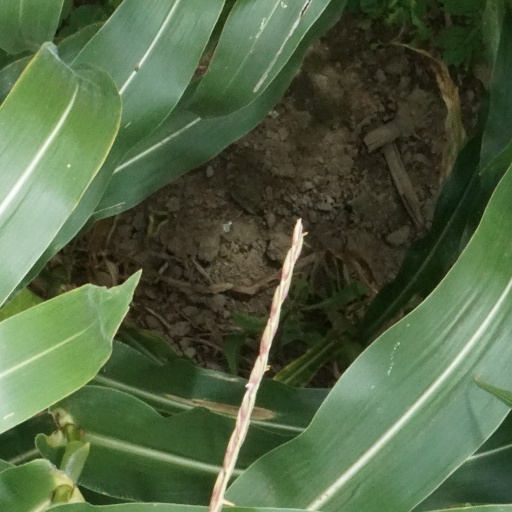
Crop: maize; corn